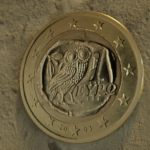
Coin value: 1euro
Country: gr
Edition: standard